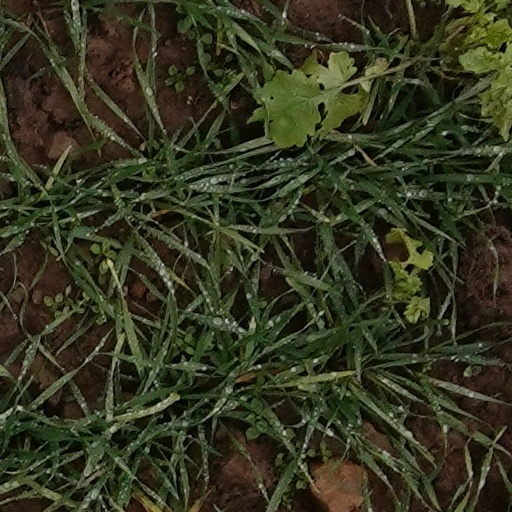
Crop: wheat